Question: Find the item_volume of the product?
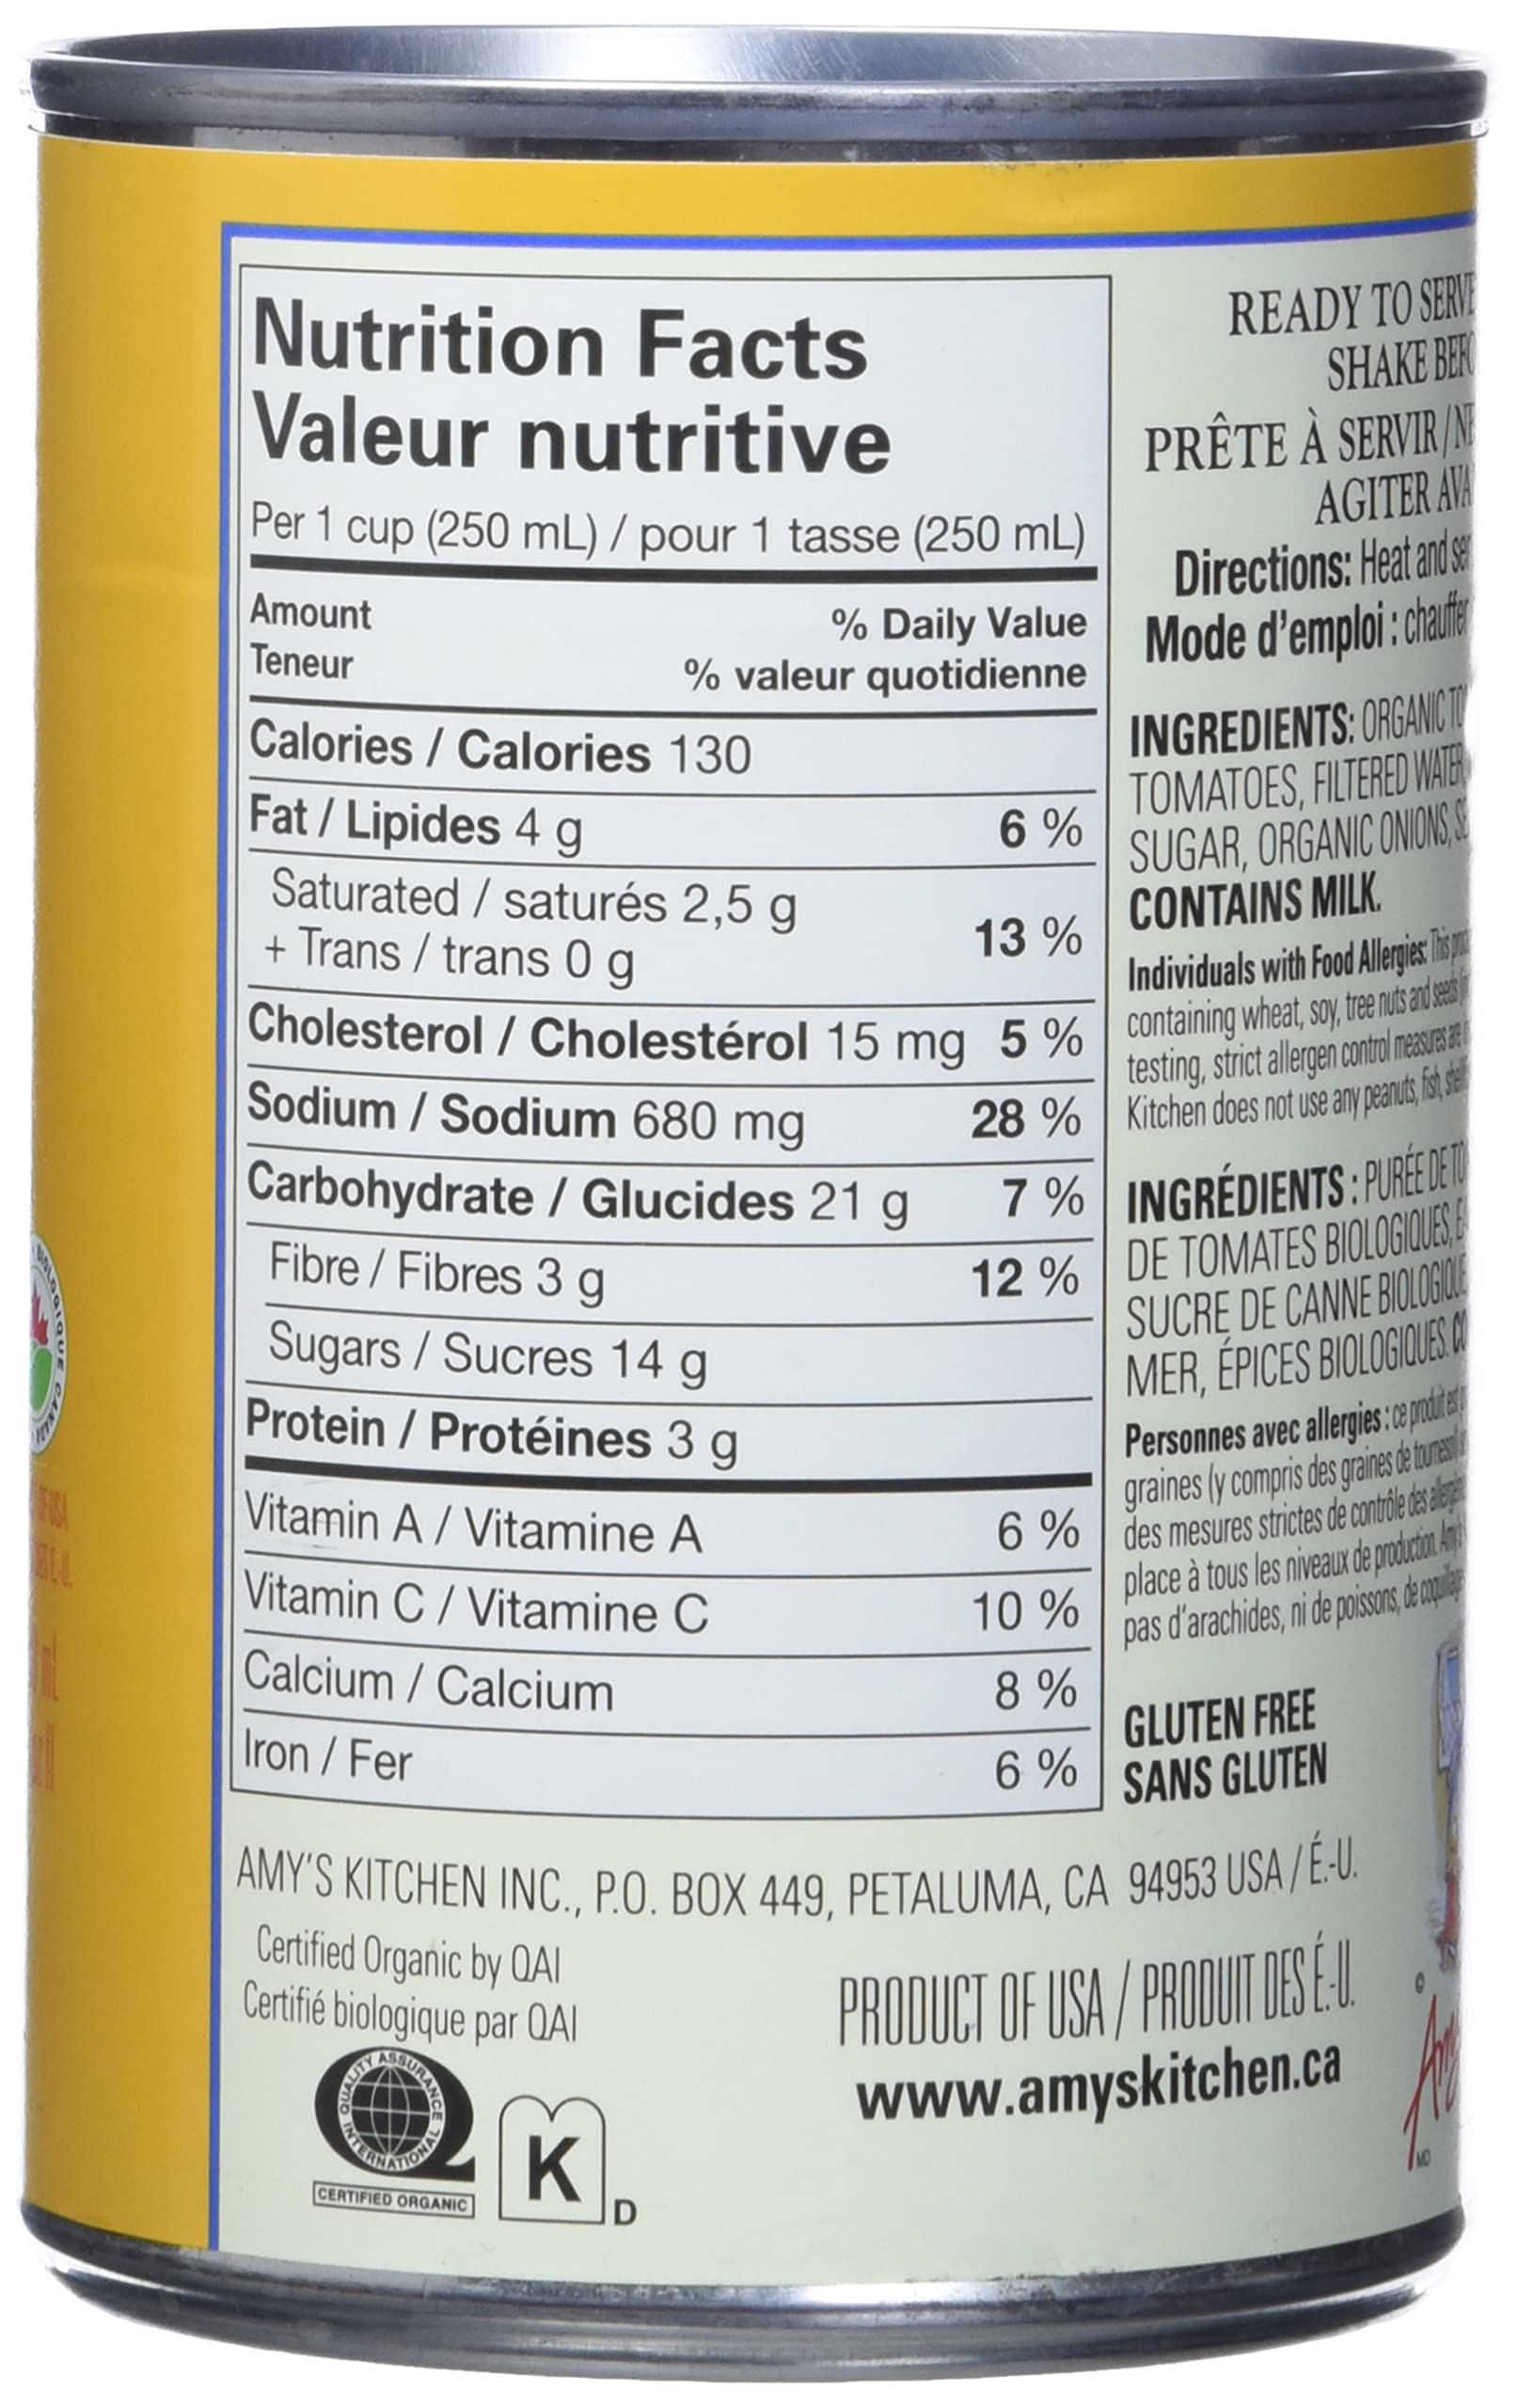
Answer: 250.0 millilitre